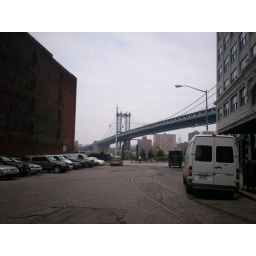
under the bridge by the red hot chili peppers